Vonage

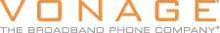
Vonage logo until 2006

Min-X.com was founded by Jeff Pulver in 1998 as a Voice over IP (VOIP) exchange. He recruited Jeffrey A. Citron and Carlos Bhola, who each invested $1 million and joined as board members. Citron and Bhola then raised approximately $11 million in additional funding, pivoted the company to being a VOIP service provider, and Citron took over as CEO and Bhola as President. The company changed its name to Vonage Holdings Corp. in 2001. When the name was changed the company was located in Edison, New Jersey. In 2005, the organization relocated its headquarters to Holmdel, New Jersey. Pulver left the company in 2002 to start another VOIP venture.